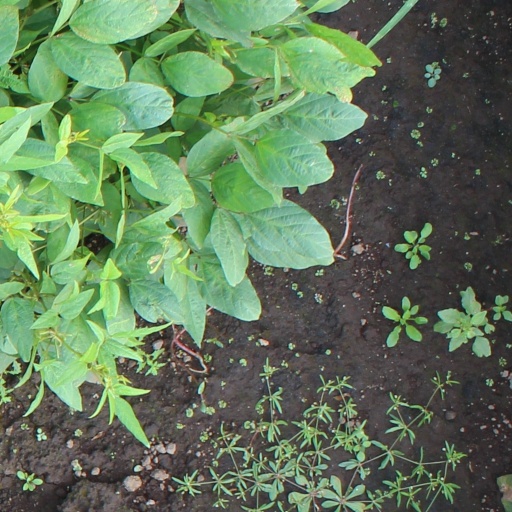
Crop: soybean